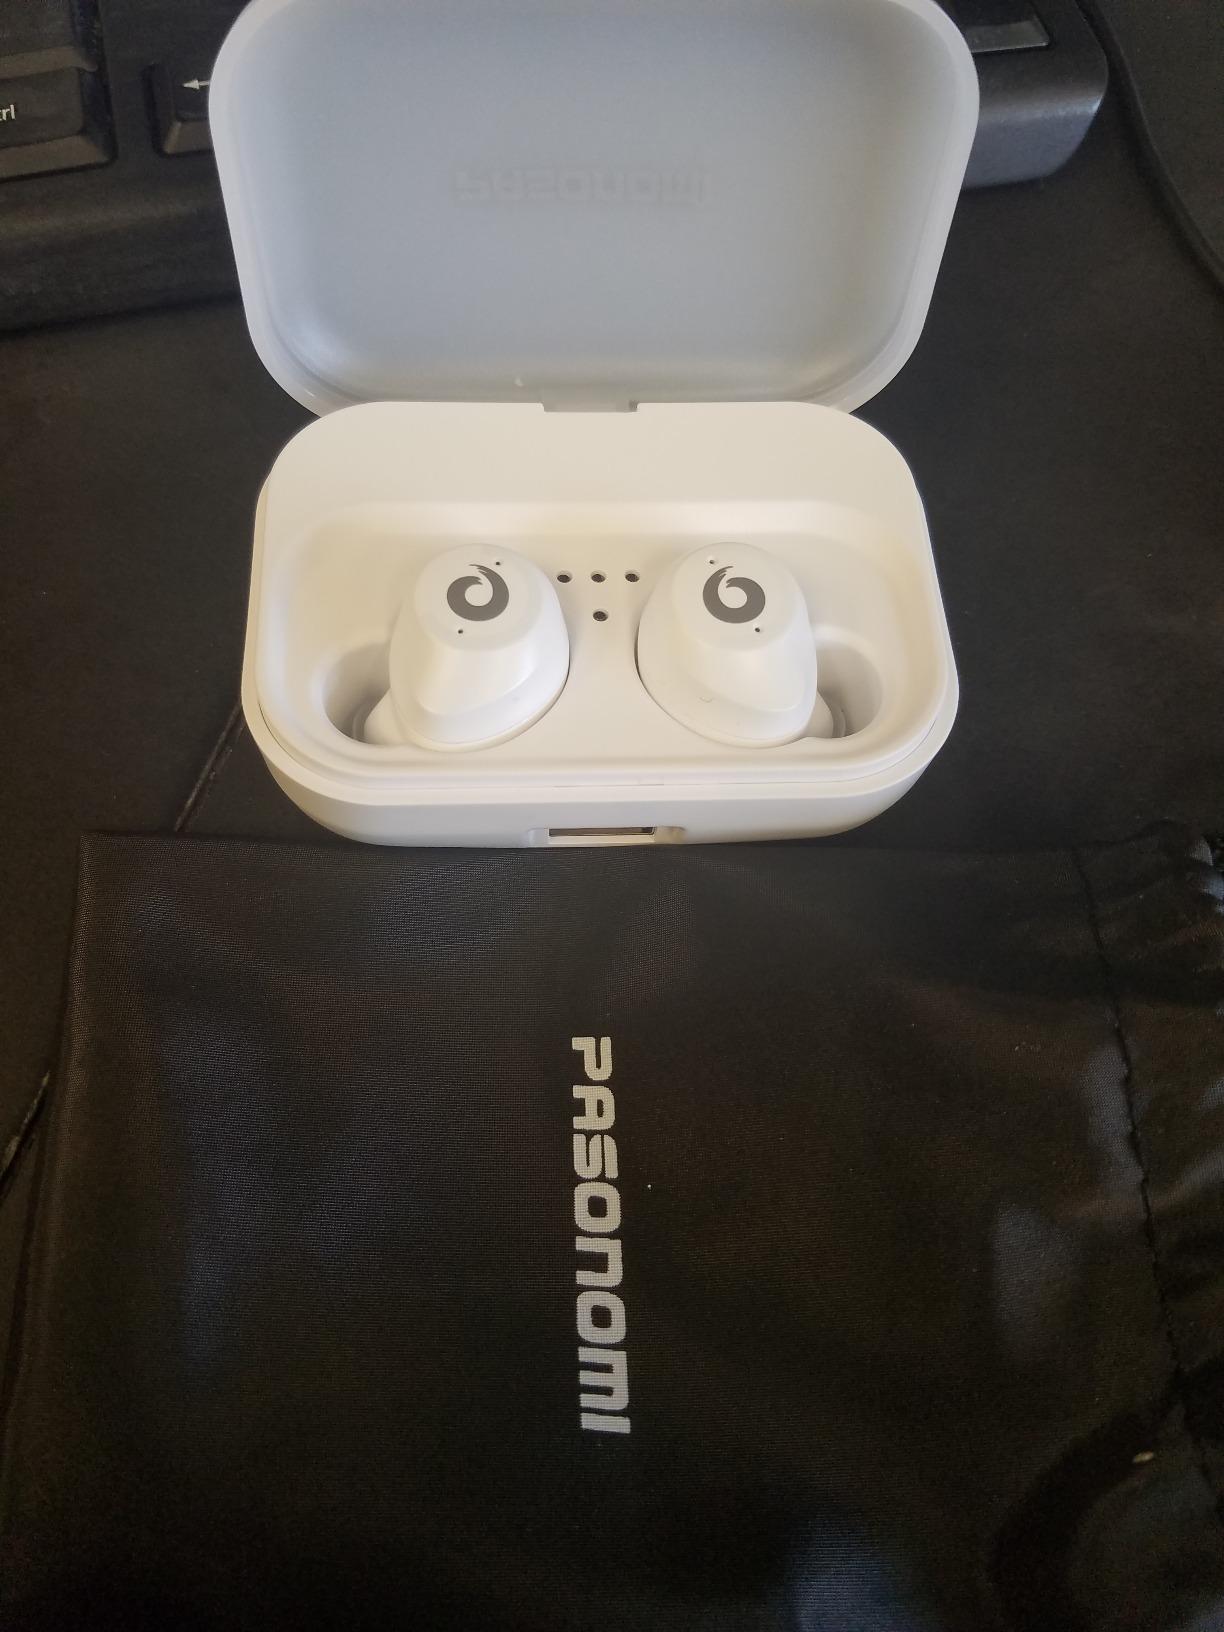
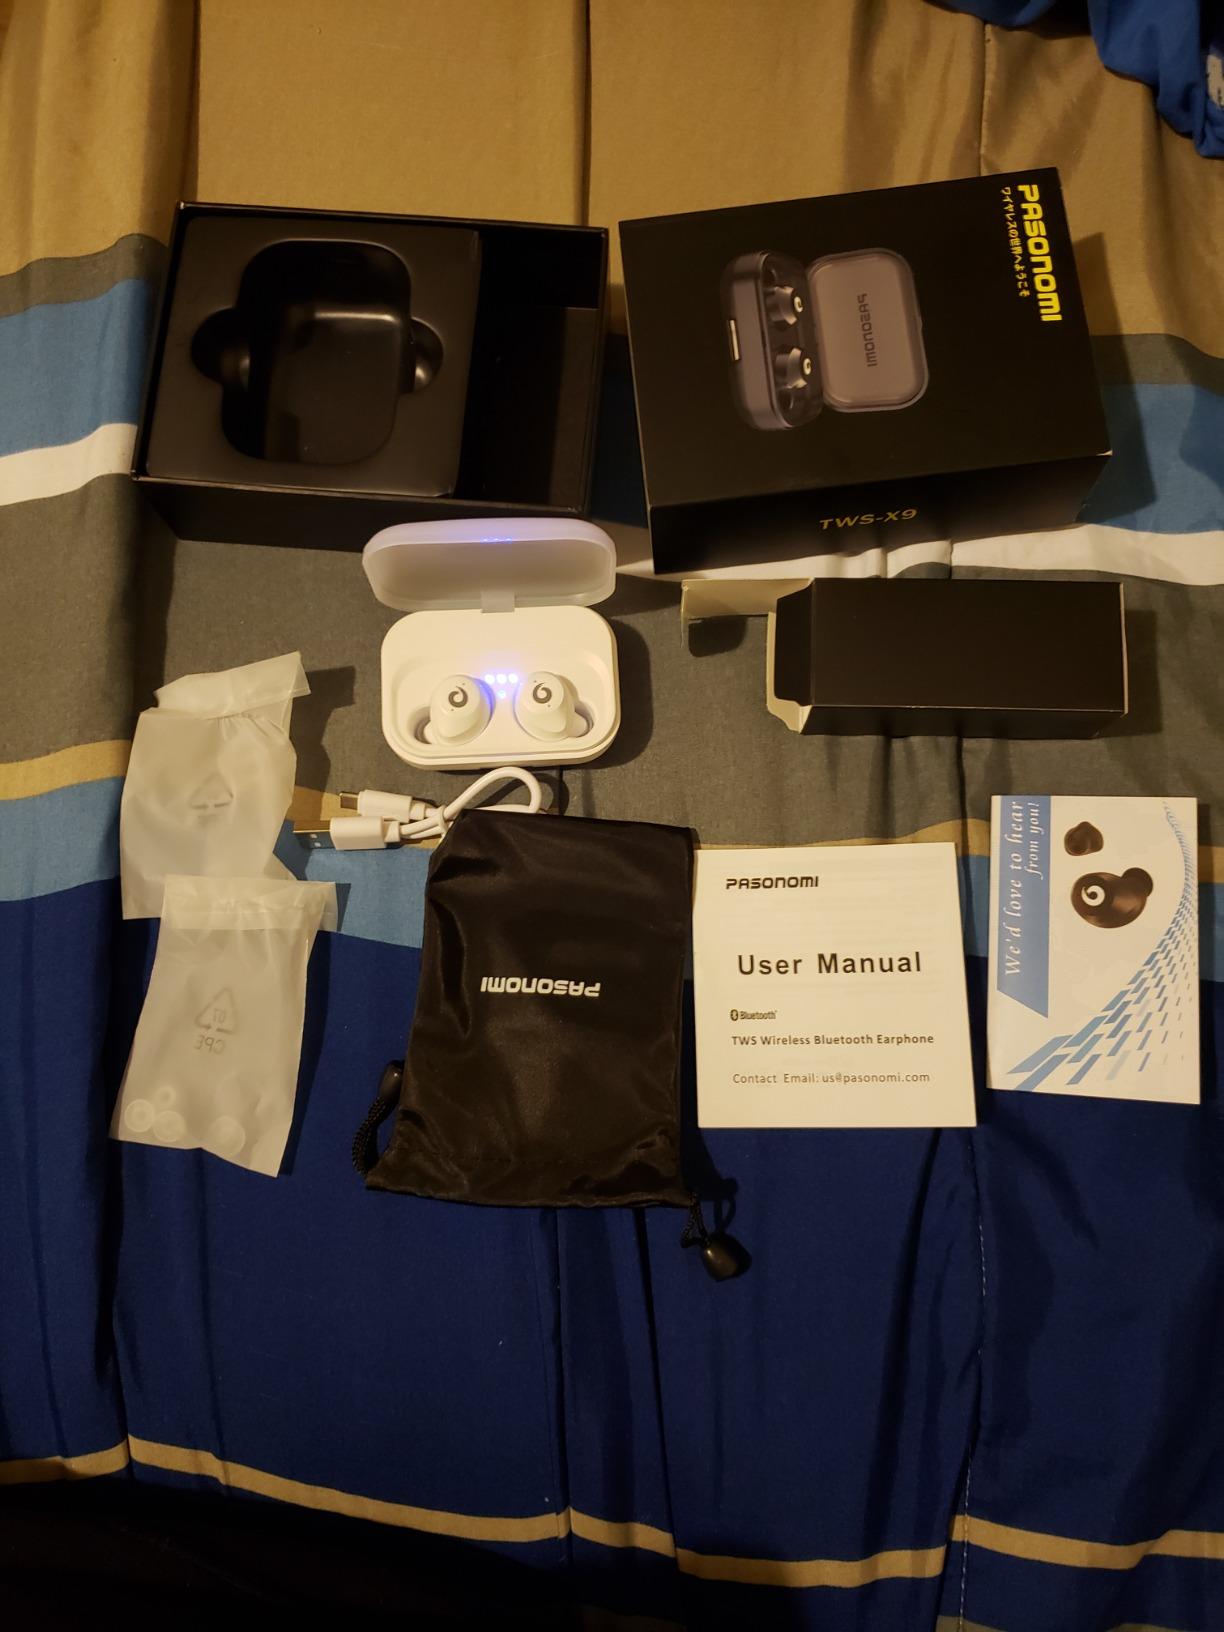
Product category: earbuds
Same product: yes